Goodbye My Princess

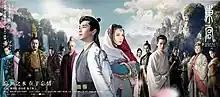

Goodbye My Princess is a 2019 Chinese television series based on the novel "Eastern Palace" by Fei Wo Si Cun starring Chen Xingxu, Peng Xiaoran, and Shawn Wei. It aired on Youku starting February 14, 2019.